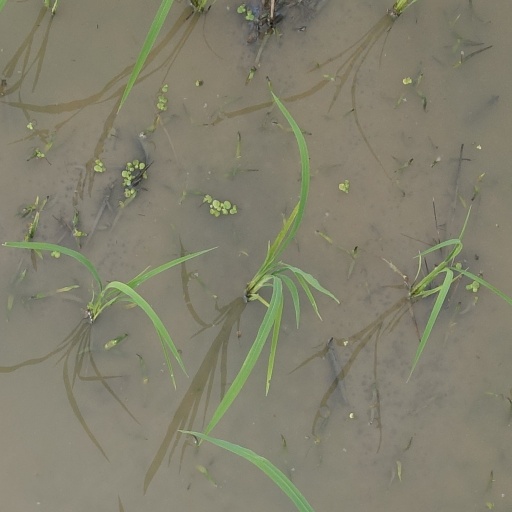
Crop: rice